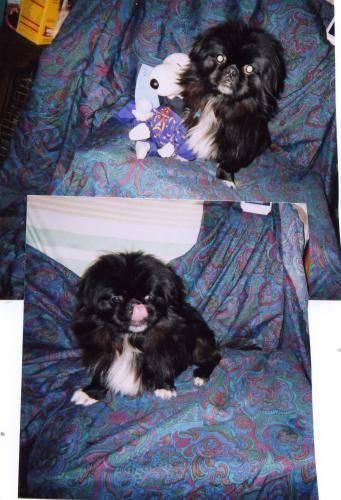
dog